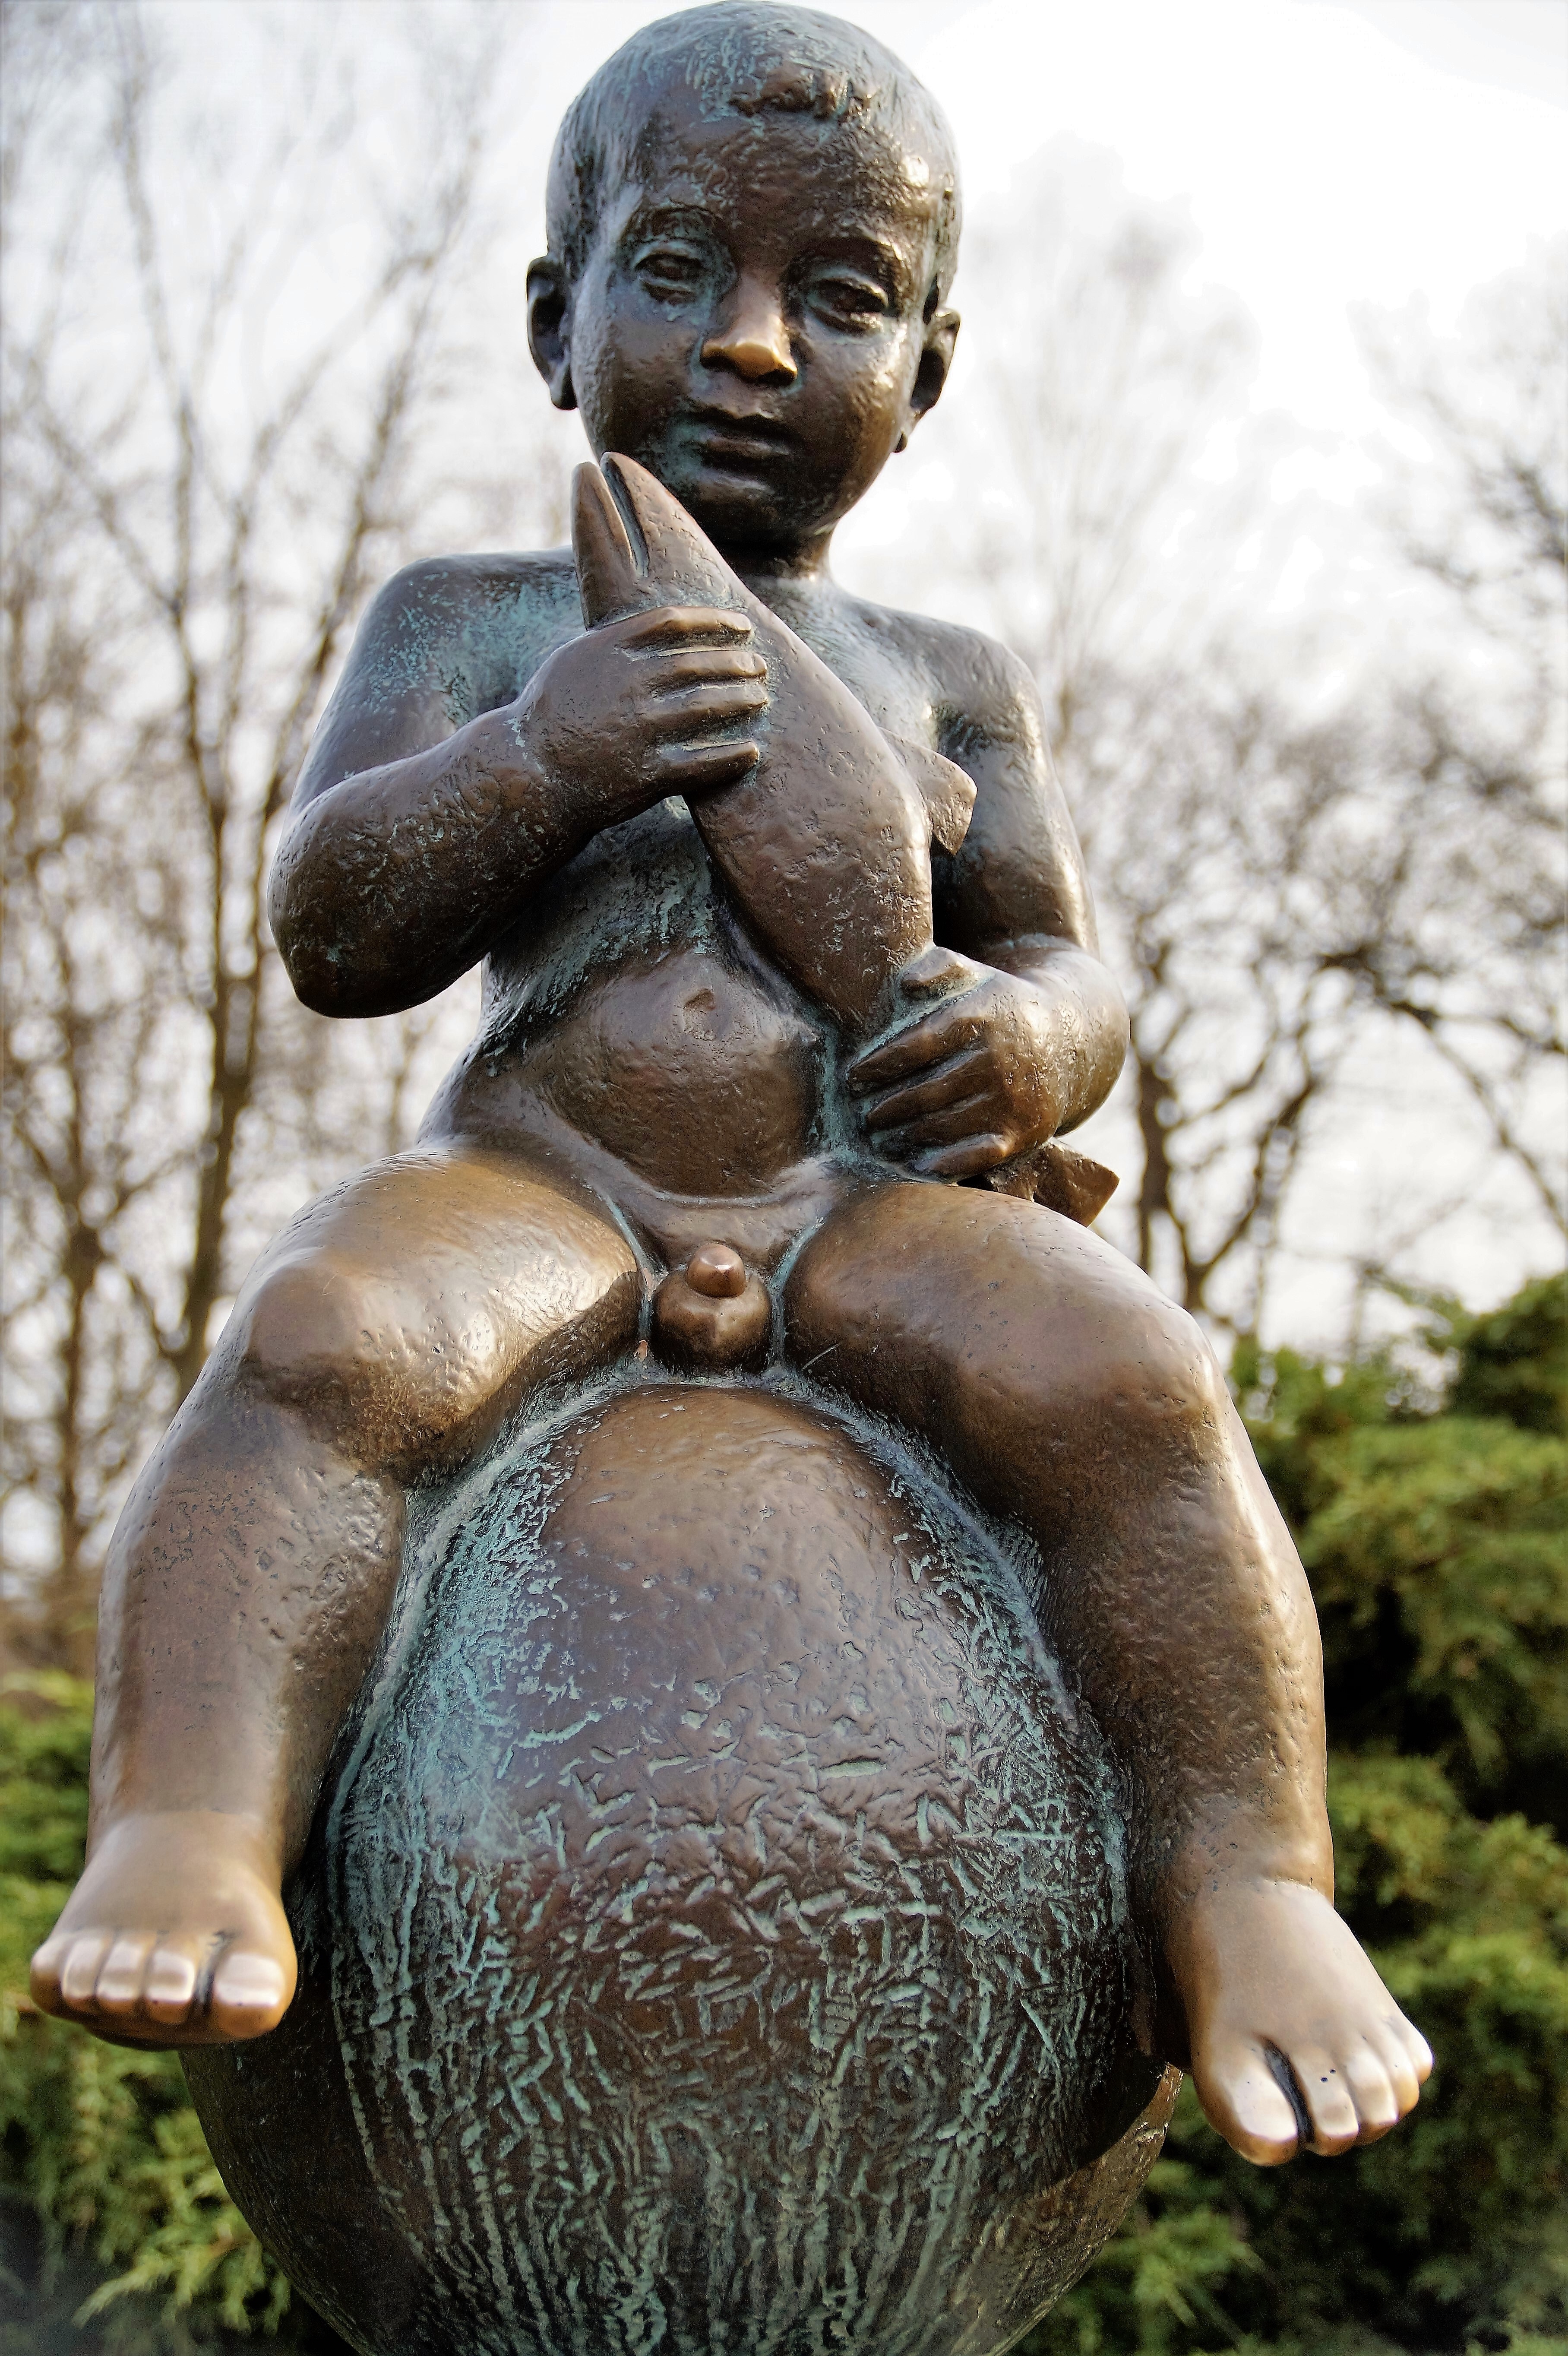
monument, statue, sculpture, art, temple, spa, head, bohemia, czech republic, mythology, the colonnade, pastille, franti kovy l zn, healing springs